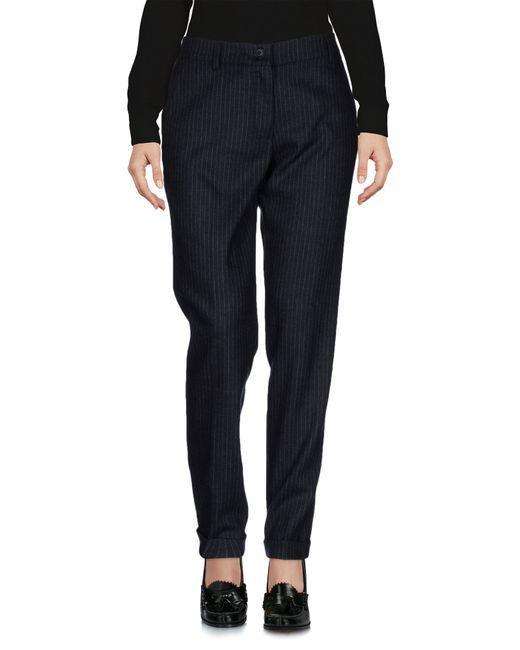
Bürohose aus schwarzer Seide mit geradem Bein